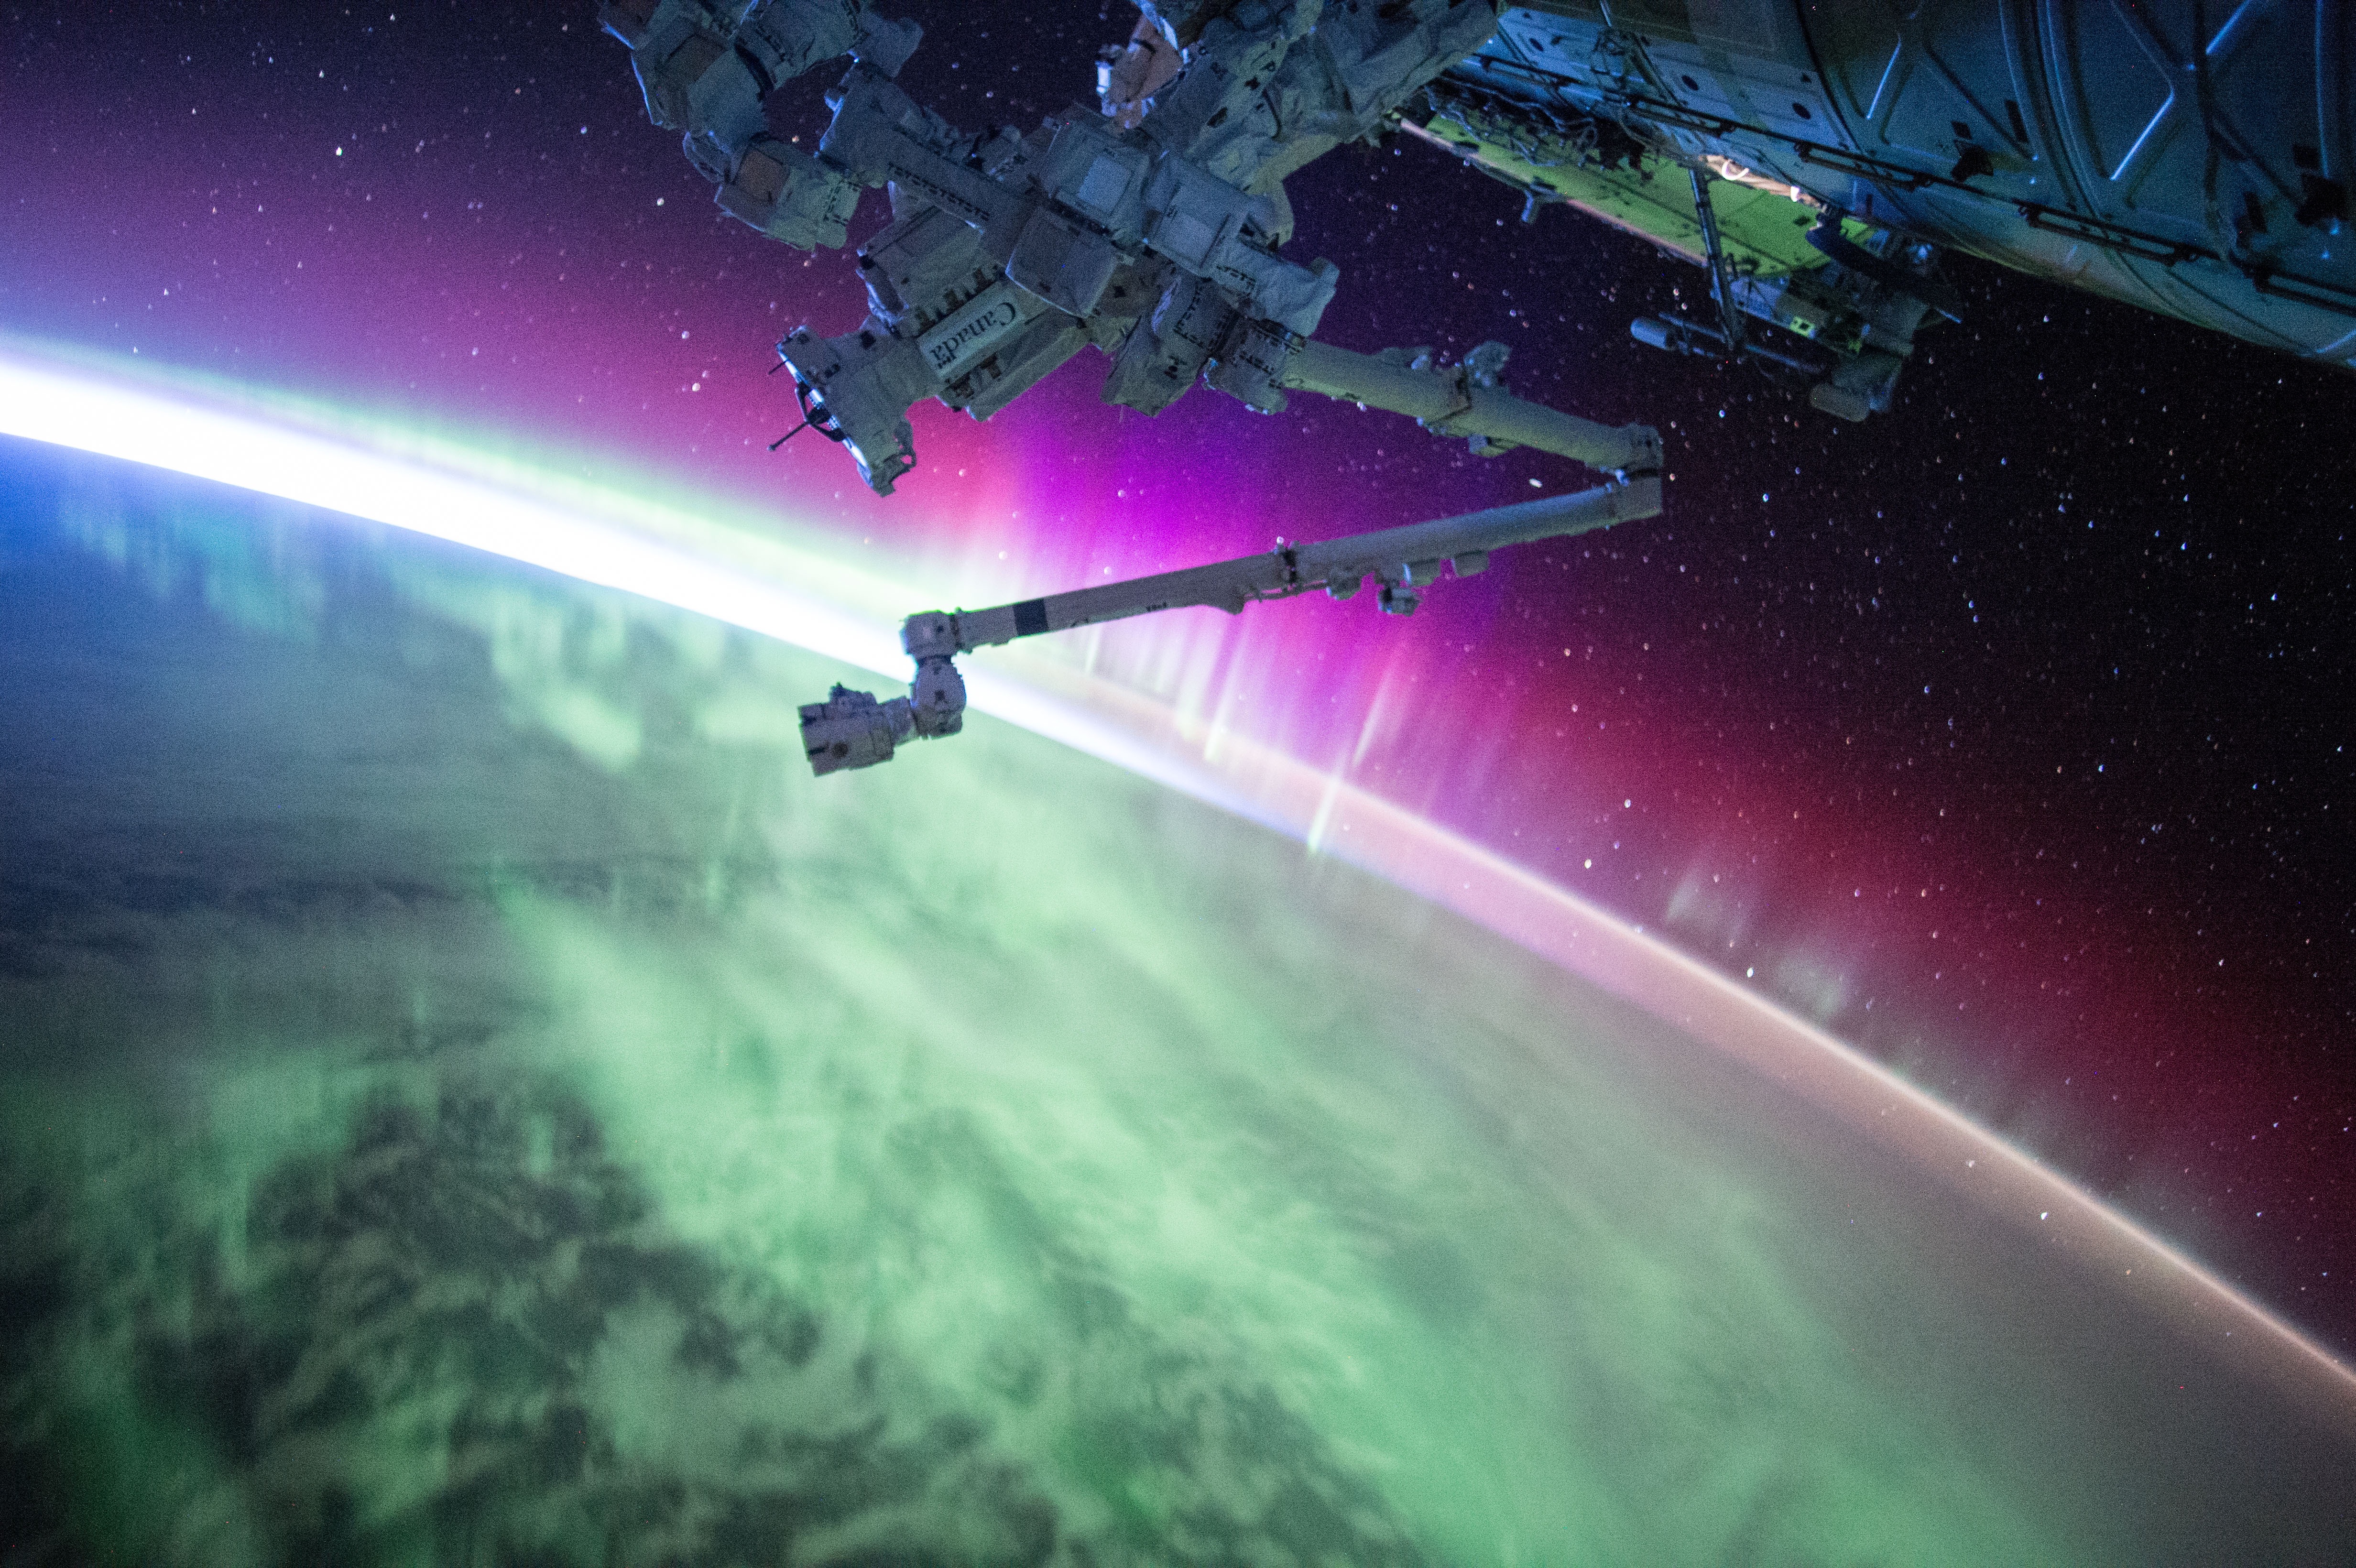
atmosphere, vehicle, space, aurora, aerial view, aurora boreali, outer space, earth, planet, screenshot, astronomical object, atmosphere of earth, computer wallpaper